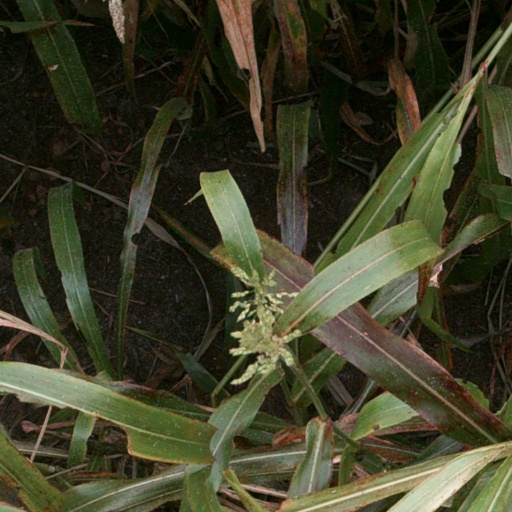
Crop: sorghum